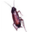
Label: cockroach